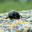
Label: beetle